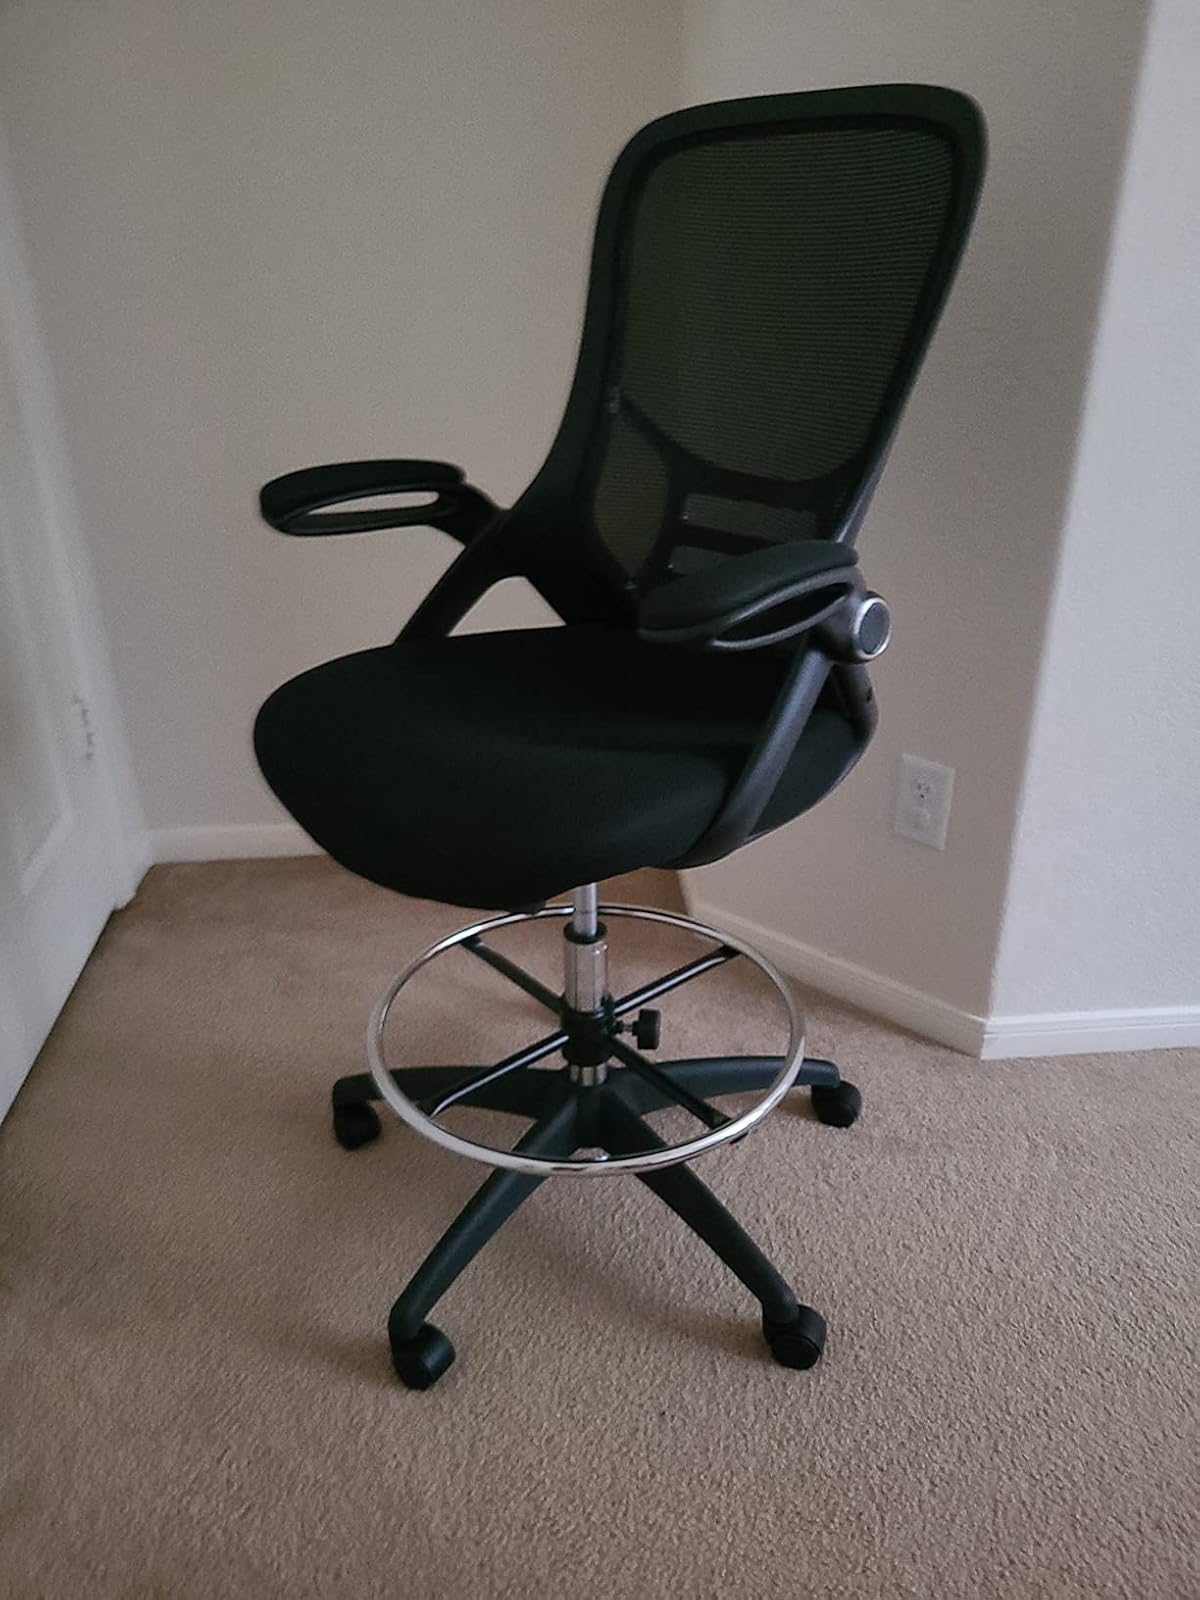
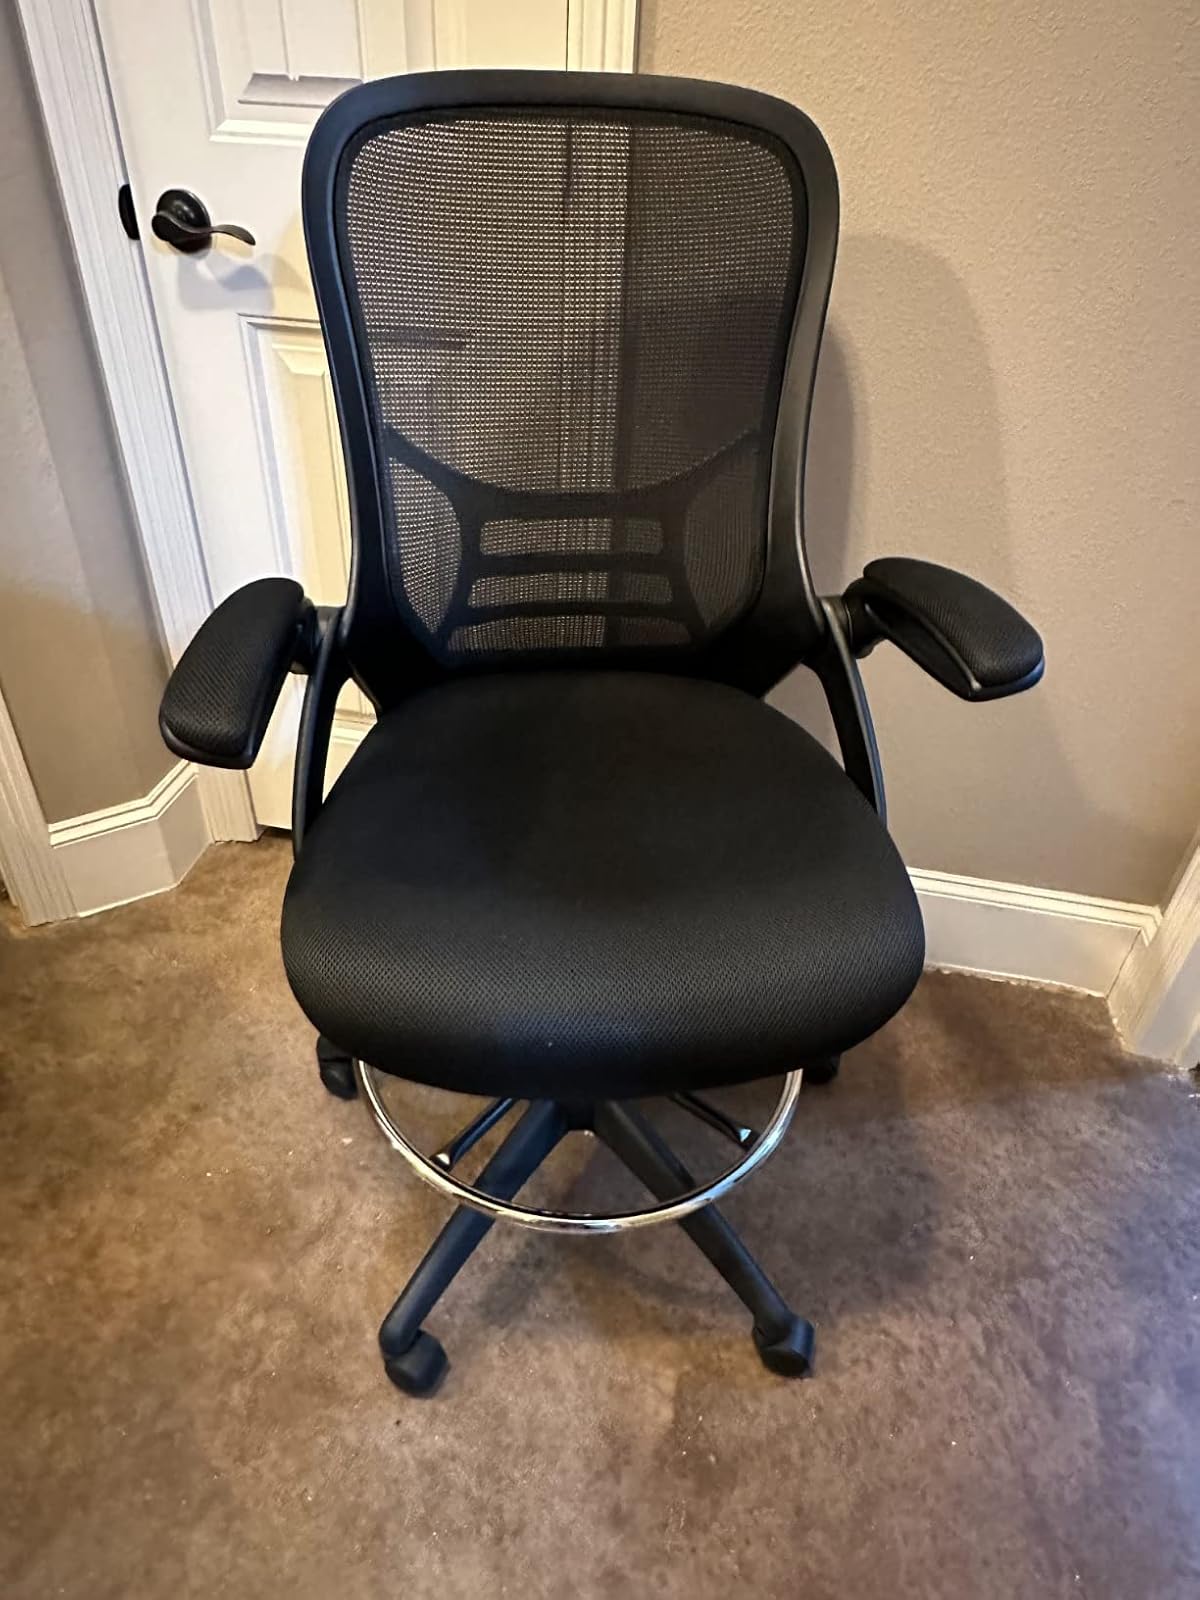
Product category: items_chair
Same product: yes